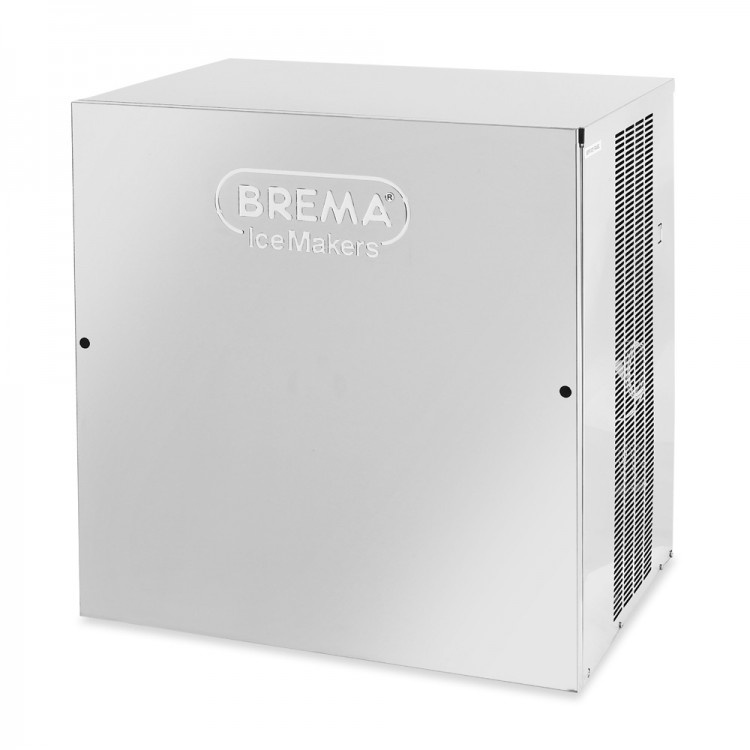
Vm 500
Production in 24h 200 Cooling System Air Water Type of Cube 7g Refrigerant R452A Average Power Consumption 1600 W Fuse 20 A Water Consumption Air 2,4 - Water 13 l/kg Size (WxDxH) 770x550x805 mm Size with Packaging (wx Dx H) 815x615x980 Mm Weight (net/gross) 90 / 101 kg Finishing AISI 304 Stainless Steel, Scotch Brite BIN Utilizzabile Bin 240 Pe, Bin 200, Bin 350, Double Roller Bin 100 ATTACHED DOCUMENTS DataSheet Spare parts
Category: Business & Industrial > Science & Laboratory > Laboratory Equipment > Dry Ice Makers